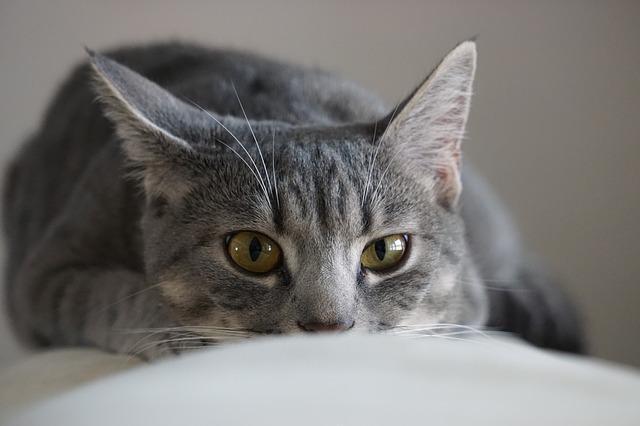
cat